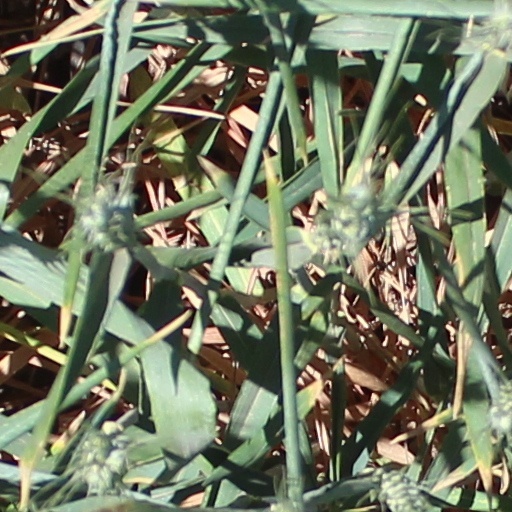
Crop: wheat